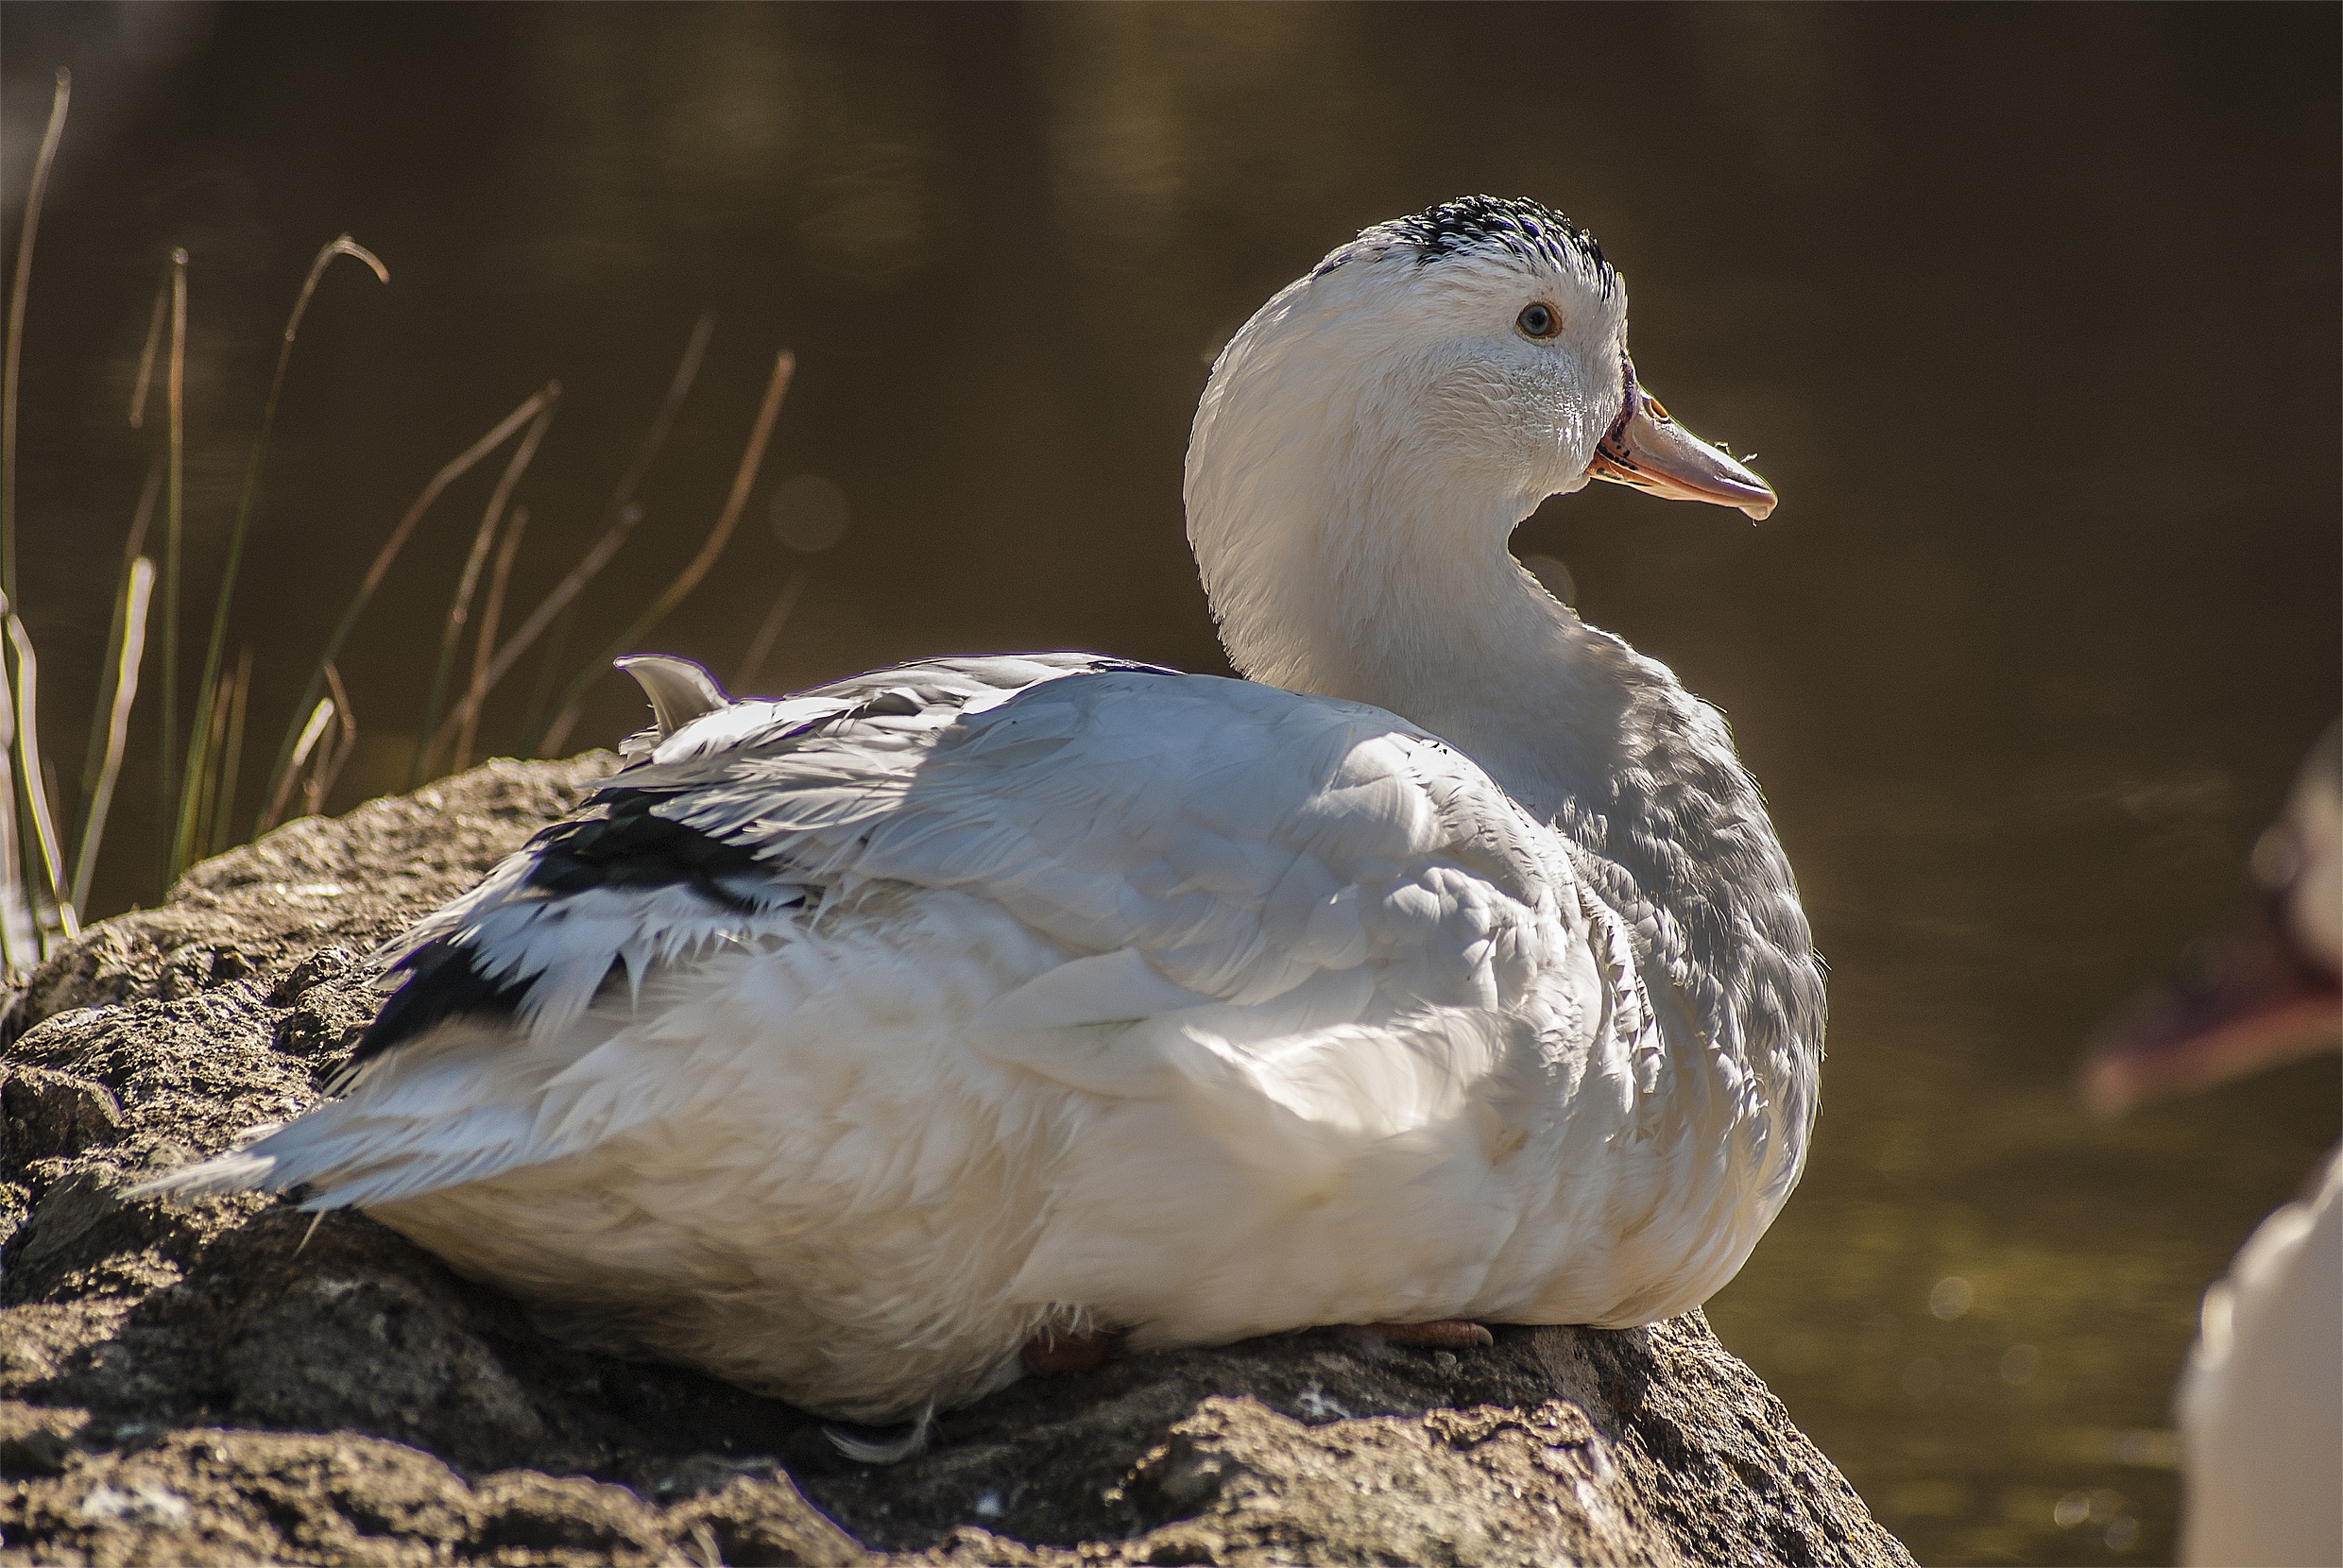
nature, bird, wing, animal, seabird, wildlife, beak, fauna, birds, duck, feathers, goose, vertebrate, waterfowl, water bird, animal world, animal nature, ducks geese and swans